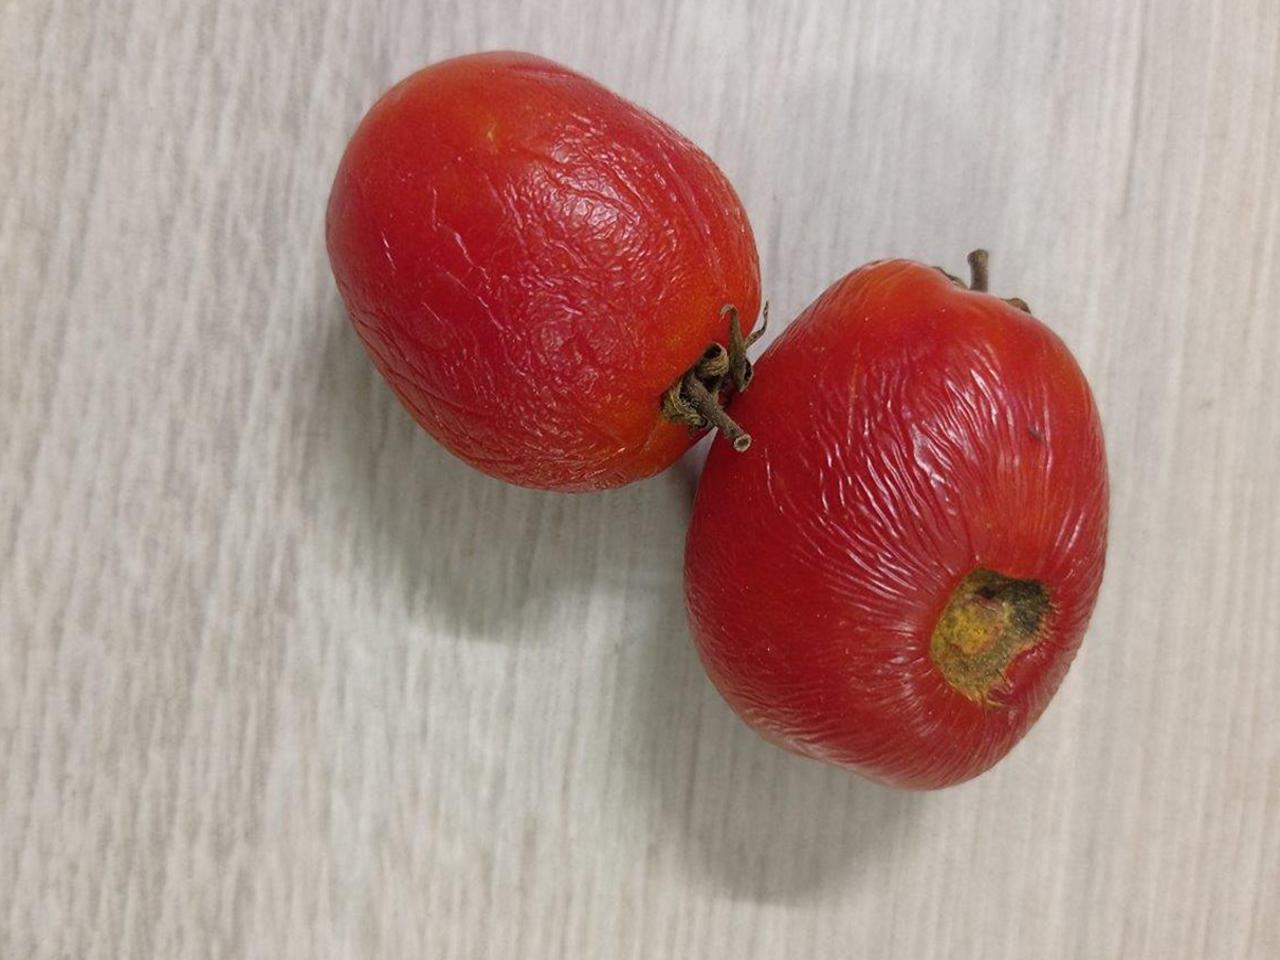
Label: Rotten